Theodore Dreiser

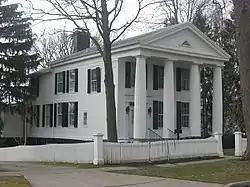
House of Four Pillars

During 1899, Dreiser and his first wife Sara stayed with Arthur Henry and his wife Maude Wood Henry at the House of Four Pillars, an 1830s Greek Revival house in Maumee, Ohio. There Dreiser began work on his first novel, "Sister Carrie", published in 1900. Unknown to Maude, Arthur sold a half-interest in the house to Dreiser to finance a move to New York without her.